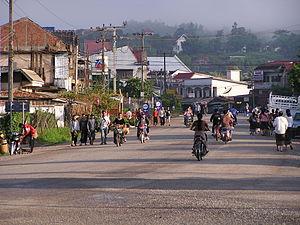
Muang Xay, parfois appelée Oudomxay, est la capitale de la province d'Oudomxay au Laos.